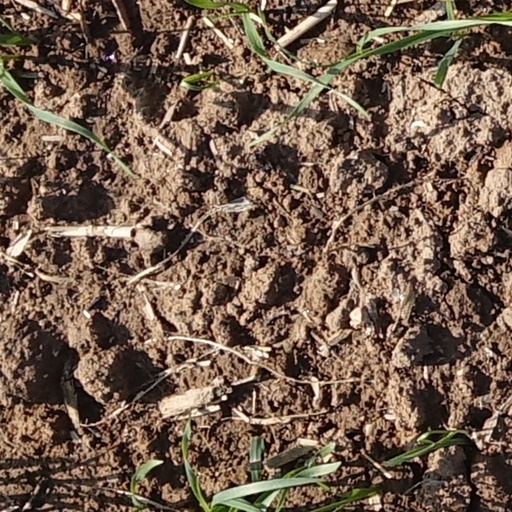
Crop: wheat